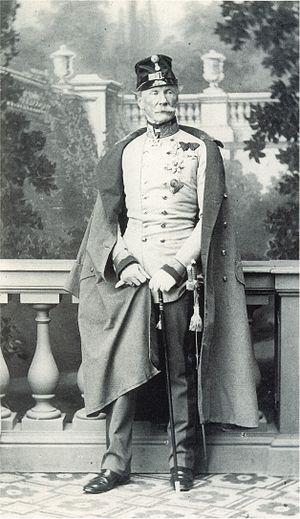
Heinrich Hermann Joseph baron de Hesse, en allemand Heinrich von Heß, né le 17 mars 1788 et mort le 13 avril 1870, à Vienne, est un feld-maréchal autrichien.